French cruiser Amiral Aube

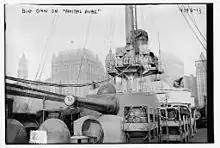
"Amiral Aube"s aft main-gun turret

The main battery of the "Gloire" class consisted of two quick-firing (QF) 194 mm Modèle 1893–1896 guns mounted in single-gun turrets fore and aft of the superstructure. Their secondary armament comprised eight QF 164.7 mm Modèle 1893–1896 guns and six QF Canon de Modèle de 1893 guns. Half of the 164.7 mm guns were in two single-gun wing turrets on each broadside and all of the remaining guns were on single mounts in casemates in the hull. For defense against torpedo boats, they carried eighteen and four Hotchkiss guns, all of which were in single mounts. The sisters were also armed with five torpedo tubes, of which two were submerged and three above water. Two of these were on each broadside and the fifth tube was in the stern. All of the above-water tubes were on pivot mounts. The ships varied in the number of naval mines that they could carry and "Amiral Aube" was fitted with storage for 10.